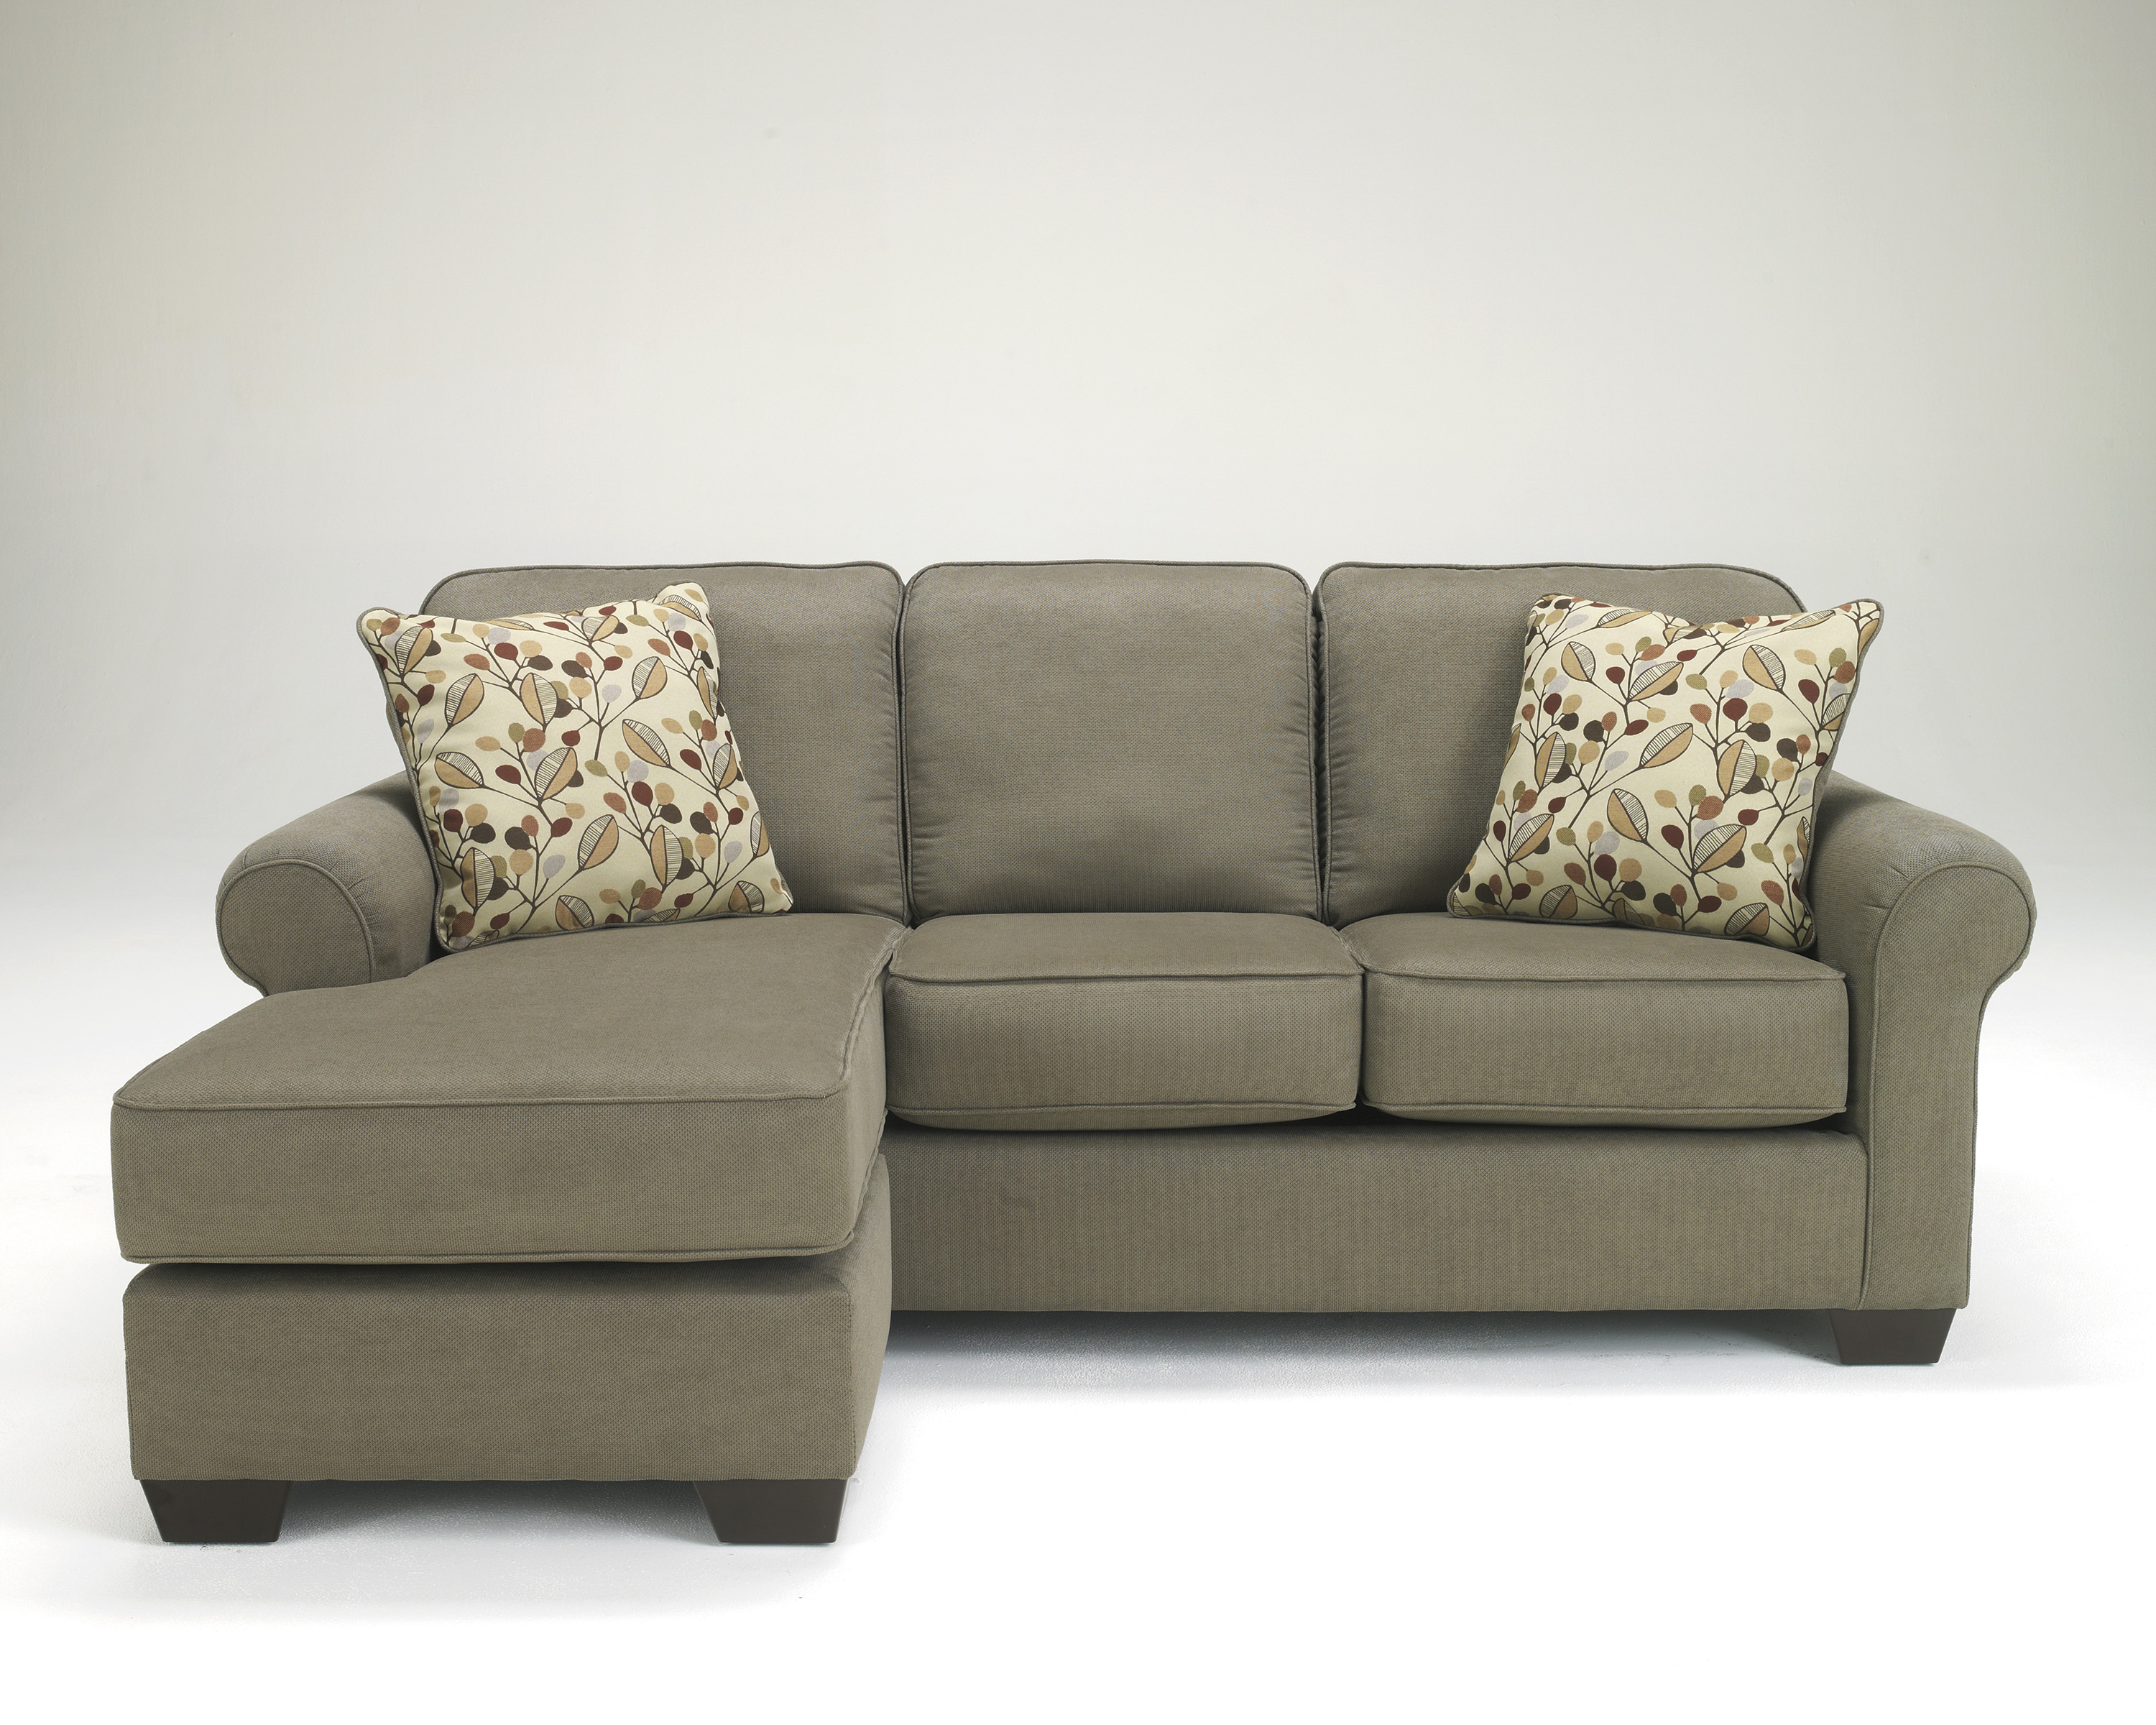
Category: sofa